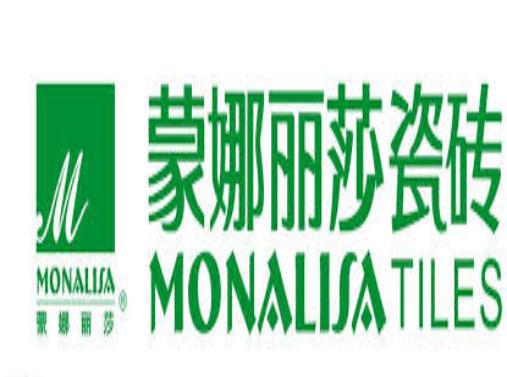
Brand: mona lisa-3
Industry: Necessities